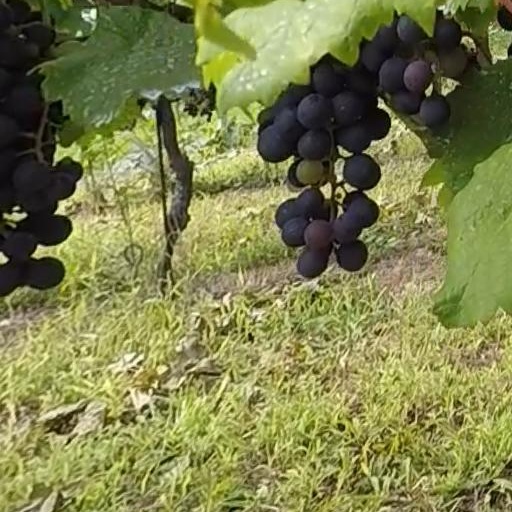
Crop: grape